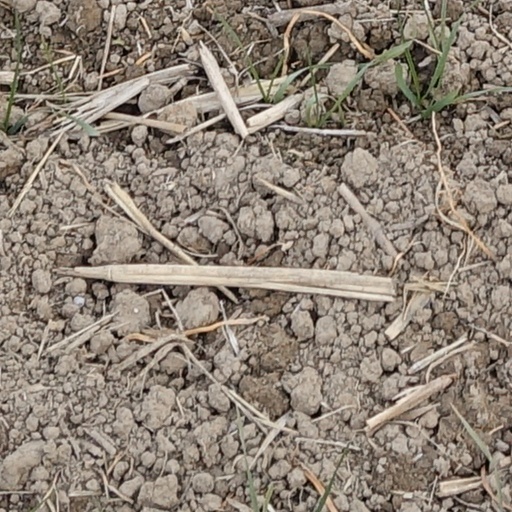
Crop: wheat